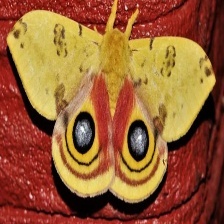
Species: IO MOTH